Aayiram Muthangaludan Thenmozhi

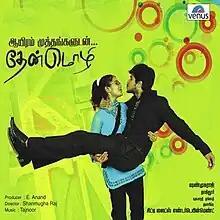
Official poster

Aayiram Muthangaludan Thenmozhi is a 2012 Indian Tamil-language romantic drama film directed by Shanmugarajan and starring Venkatesh and Sharanya Turadi Sundarraj (credited as Akshara).